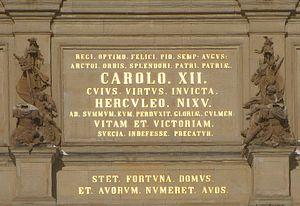
Le palais royal de Stockholm est un palais royal situé sur le Norrström, dans la partie nord de Gamla stan de Stockholm, en Suède. Il s'agit de la résidence officielle des monarques de Suède.